Palmiry Memorial

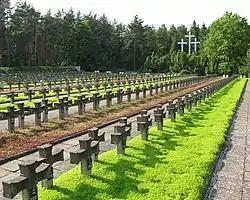
Palmiry Cemetery and Memorial in Summer 2010

The Polish Memorial in Palmiry was established in 1948. It is located in a forest near the village of Palmiry (Czosnów) within the Kampinos National Park in the Masovian Voivodeship. During the German occupation of Poland between 1939 and 1943, the Gestapo and SS units carried out secret mass shootings of the Polish civilian population here. The memorial is located near the former mass graves.